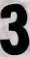
Number: 3